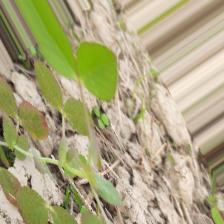
Label: Lentil Rust